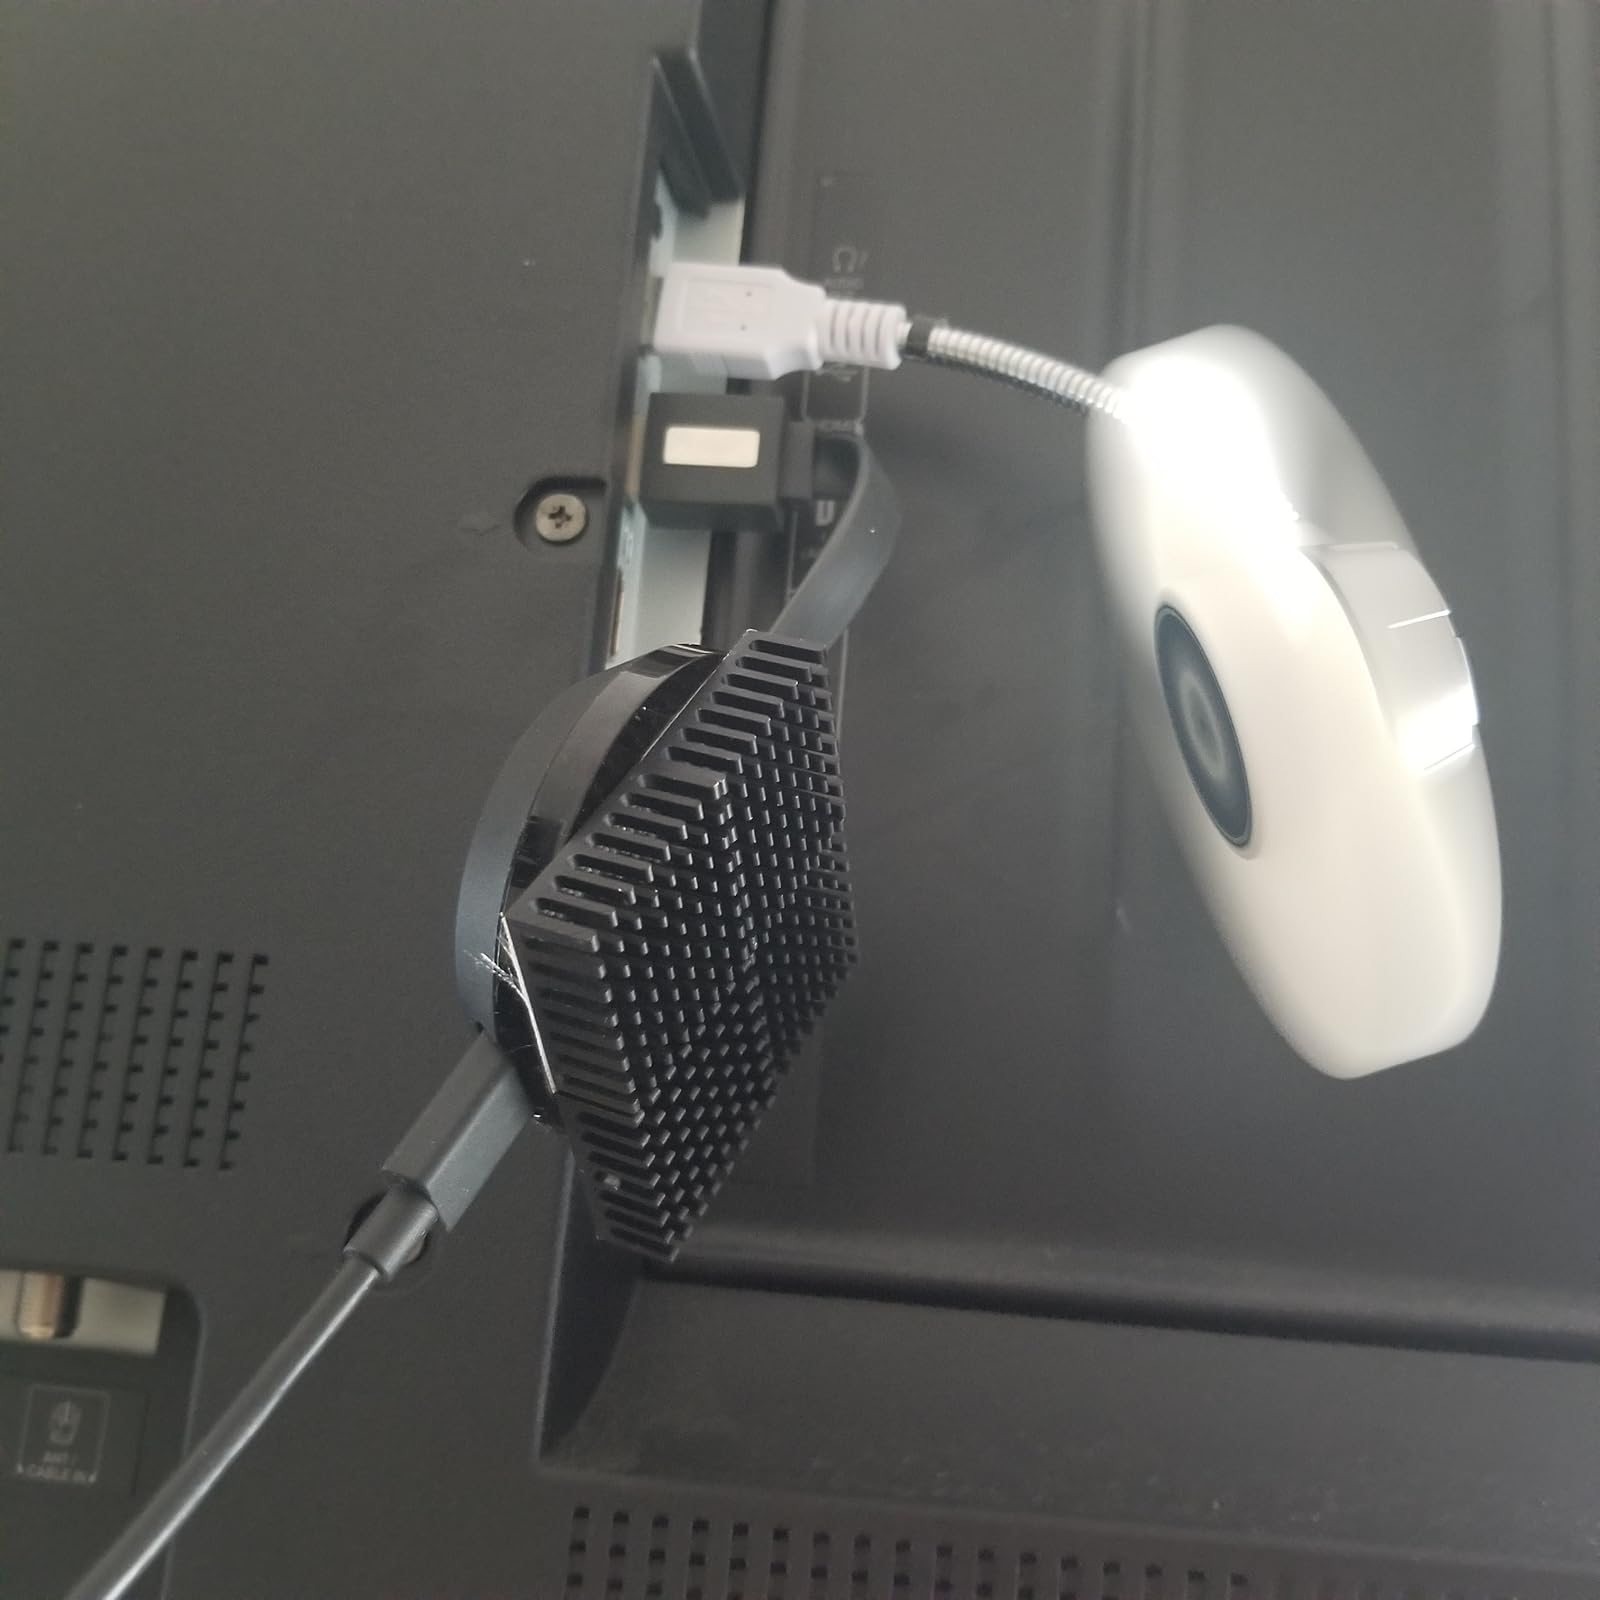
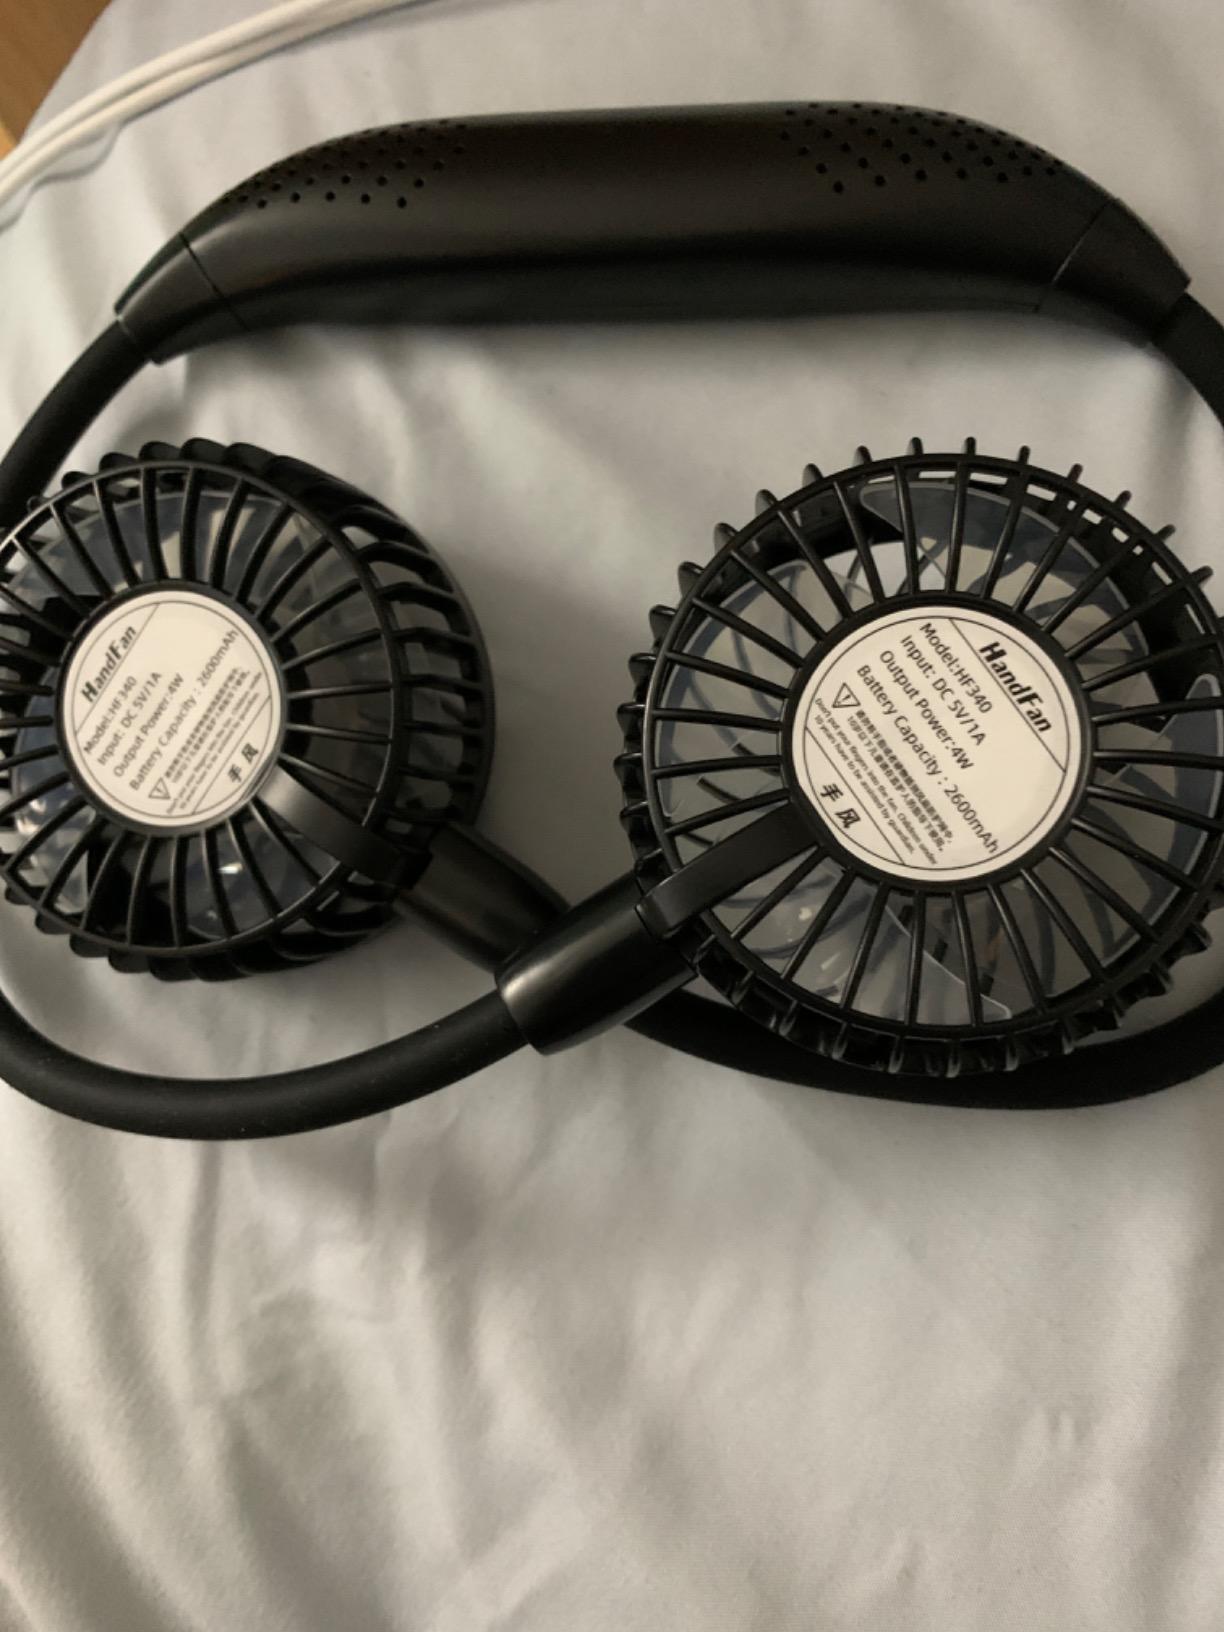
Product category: fan
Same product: no